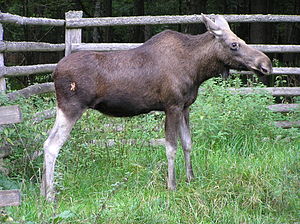
Białowieska nationalpark
Elg i Białowieski nationalpark
Białowieskaskoven er en nationalpark på grænsen mellem Polen og Hviderusland, 62 km sydøst for Białystok og 70 km nord for Brest.